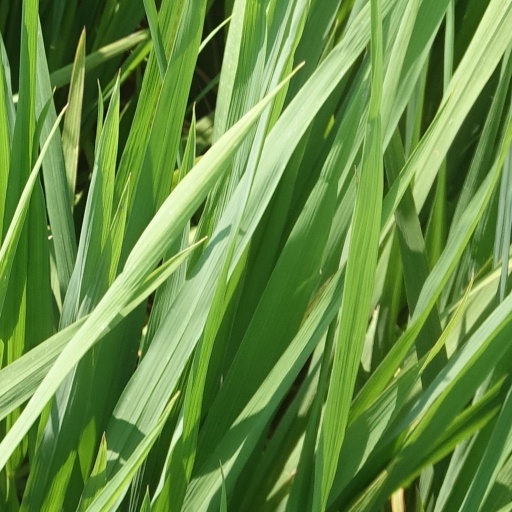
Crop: rice